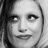
Emotion: sad